Kiira Korpi

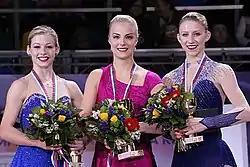
Korpi and the other medalists at the 2012 Rostelecom Cup

Korpi began her season at the 2012 Finlandia Trophy, where she won the silver medal. She then won her third Grand Prix medal, a bronze, at the 2012 Cup of China. At the 2012 Rostelecom Cup, Korpi won the second GP title of her career and qualified for her first Grand Prix Final. In doing so, she became the first Finnish figure skater to ever qualify for the final. She finished fourth at the event. Korpi's next event was the 2013 Finnish Nationals, where she took the gold medal. Korpi withdrew from the 2013 European Championships due to inflammation in her left Achilles tendon. She missed the 2013 World Championships for the same reason.